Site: brandenburg
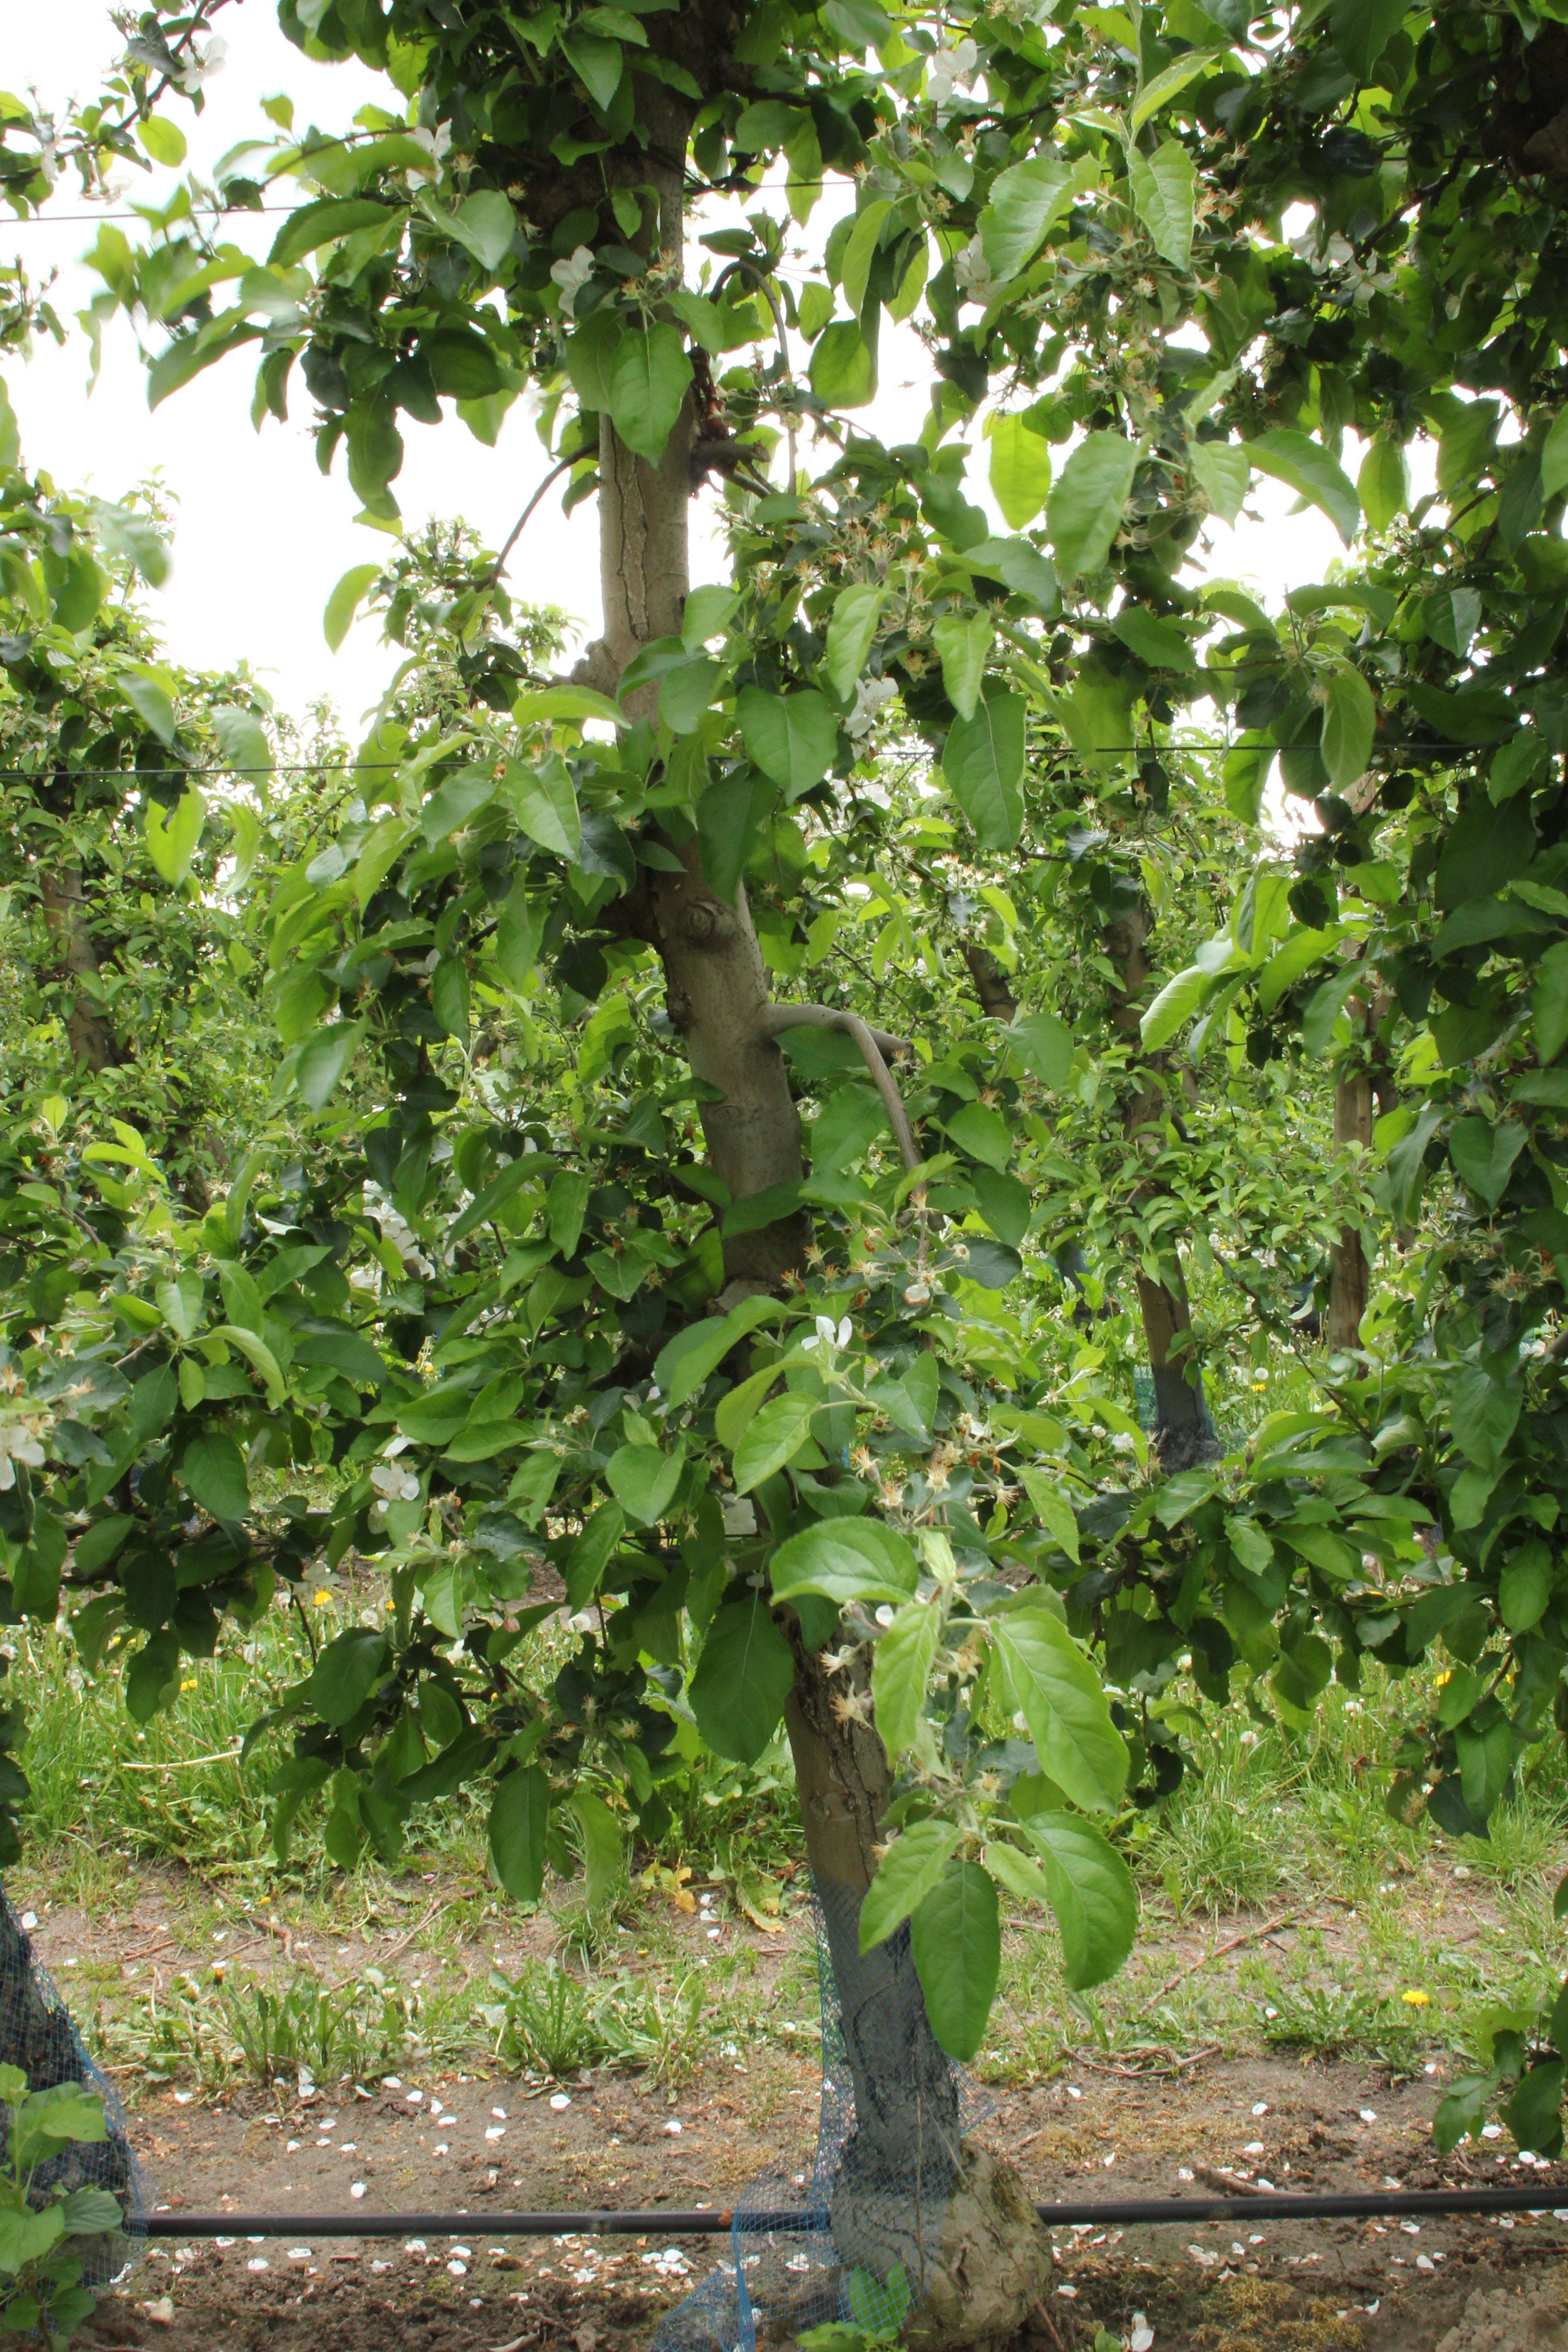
Growth stage (BBCH 67): Flowering